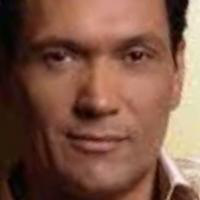
Age group: age 41-55